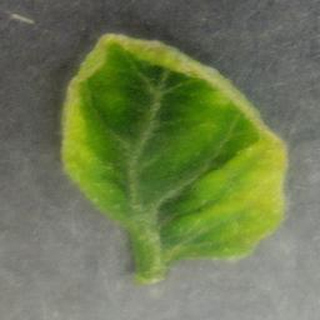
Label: tomato_yellow_leaf_curl_virus